Rick Carlisle

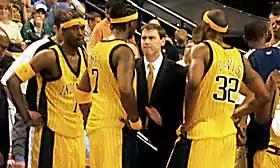
Carlisle in 2005

For the 2003–04 season, Carlisle returned to the Pacers as head coach to replace Isiah Thomas, who had been fired almost immediately after Larry Bird was brought back as the new President of Basketball Operations. In his first season, Carlisle led the Pacers to the Central Division title and NBA's best regular-season record at 61–21 (74.4%), setting a franchise record for wins (both in the NBA and ABA). In the playoffs, the team eliminated the Boston Celtics and Miami Heat before losing to the Detroit Pistons in the Eastern Conference finals. That year, Carlisle coached the East All-Stars at the All-Star Game.